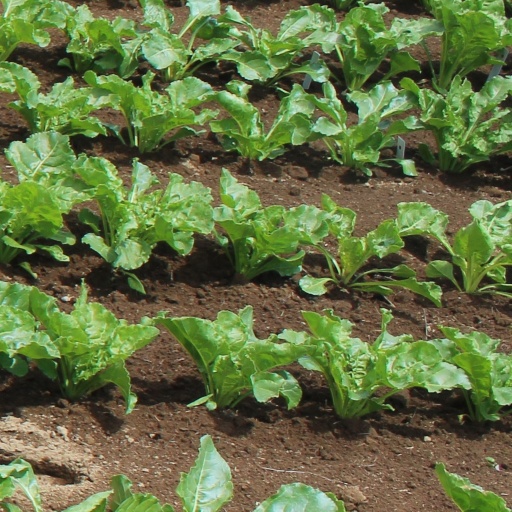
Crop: sugar beet